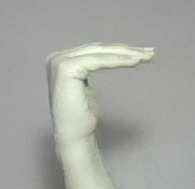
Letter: haa